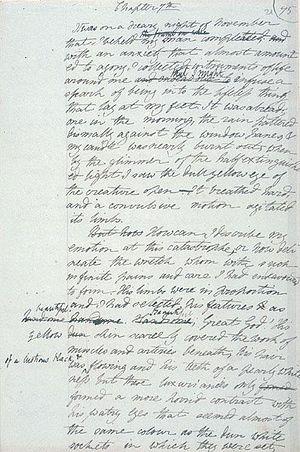
Lorsque Frankenstein de Mary Shelley a été publié en 1818, le roman s'est d'emblée trouvé catalogué gothique et, de plus, à quelques exceptions près, promu au rang de chef-d'œuvre.
Mary Shelley [ˈmɛəɹɪ ˈʃɛli], née Mary Wollstonecraft Godwin le 30 août 1797 à Somers Town, un faubourg de Londres, et morte le 1ᵉʳ février 1851 à Belgravia, est une femme de lettres anglaise, romancière, dramaturge, essayiste, biographe et auteure de récits de voyage. Elle est surtout connue pour son roman Frankenstein ou le Prométhée moderne.
Frankenstein ou le Prométhée moderne est un roman épistolaire publié anonymement le 1ᵉʳ janvier 1818 par Mary Shelley, et traduit pour la première fois en français par Jules Saladin, en 1821. Il relate la création par un jeune savant suisse, Victor Frankenstein, d'un être vivant assemblé avec des parties de chairs mortes. Horrifié par l'aspect hideux de l'être auquel il a donné la vie, Frankenstein abandonne son « monstre ». Mais ce dernier, doué d'intelligence, se venge par la suite d'avoir été rejeté par son créateur et persécuté par la société.
Mary Shelley sous-titre son roman, communément appelé Frankenstein, « Le Prométhée moderne ».